Myrtos Pyrgos

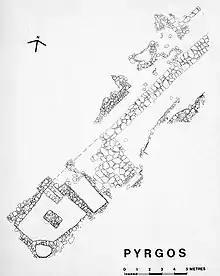
Map of Pyrgos

This Minoan settlement on the road to Ierapetra boasts several Minoan features: a drain, paved floors and footpaths and ashlar foundation blocks for its central building. Although historians may debate whether certain Minoan sites were actually administrative or exchange sites, it is widely agreed Myrtos-Pyrgos was an administrative site. Myrtos Pyrgos is used as an example of what an administrative site during the Minoan civilization looks like. Unlike other settlements, Myrtos-Pyrgos named rulers found in iconography with proof of control of exchanges and items produced. This site is also known for its central tomb and country house.